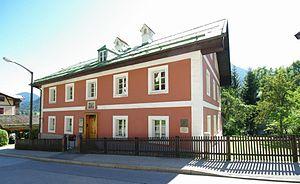
Le chevalier Constantin Wurzbach von Tannenberg, est un lexicographe et écrivain autrichien. Son chef d’œuvre est le « Dictionnaire biographique de l'empire d'Autriche », en 60 volumes.